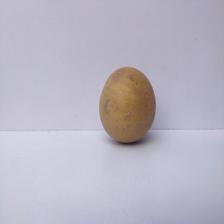
Size: Large